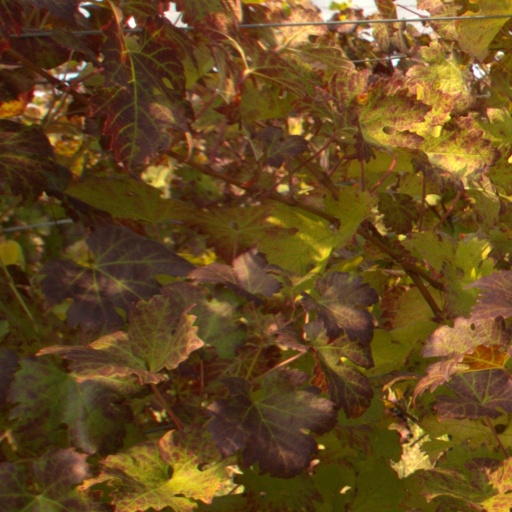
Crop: grape